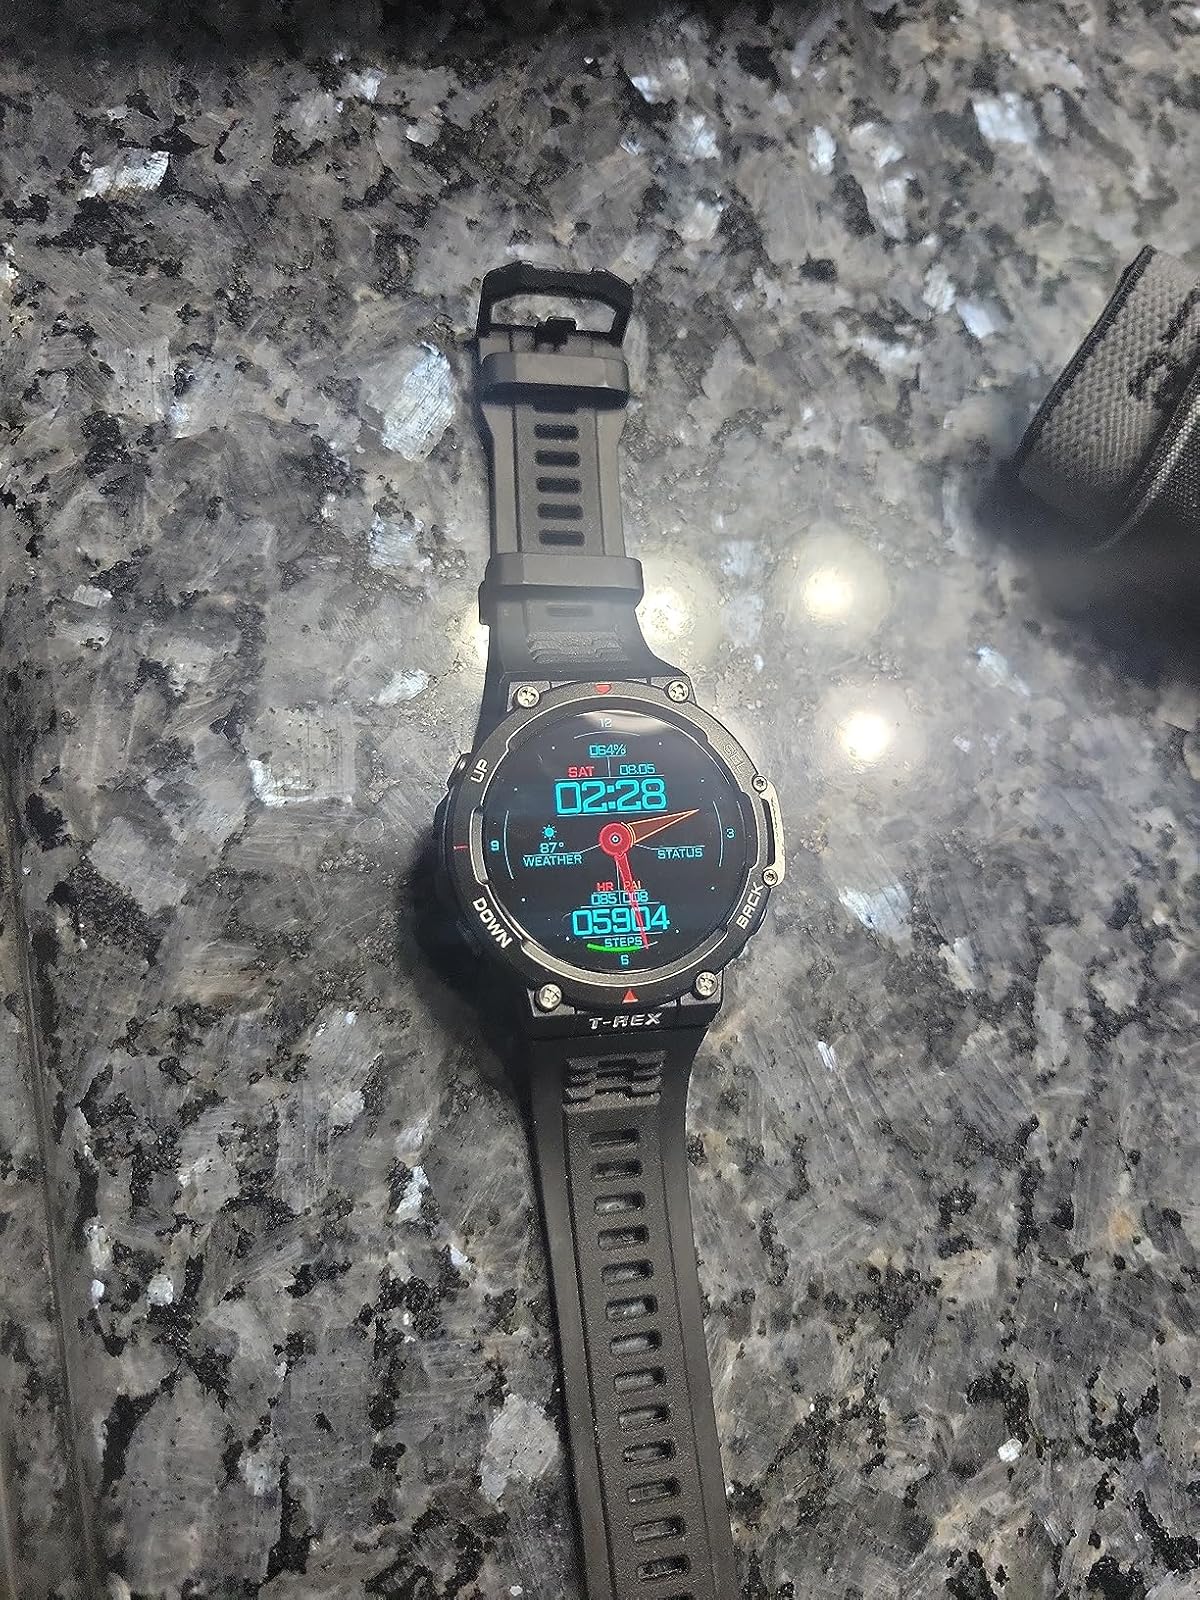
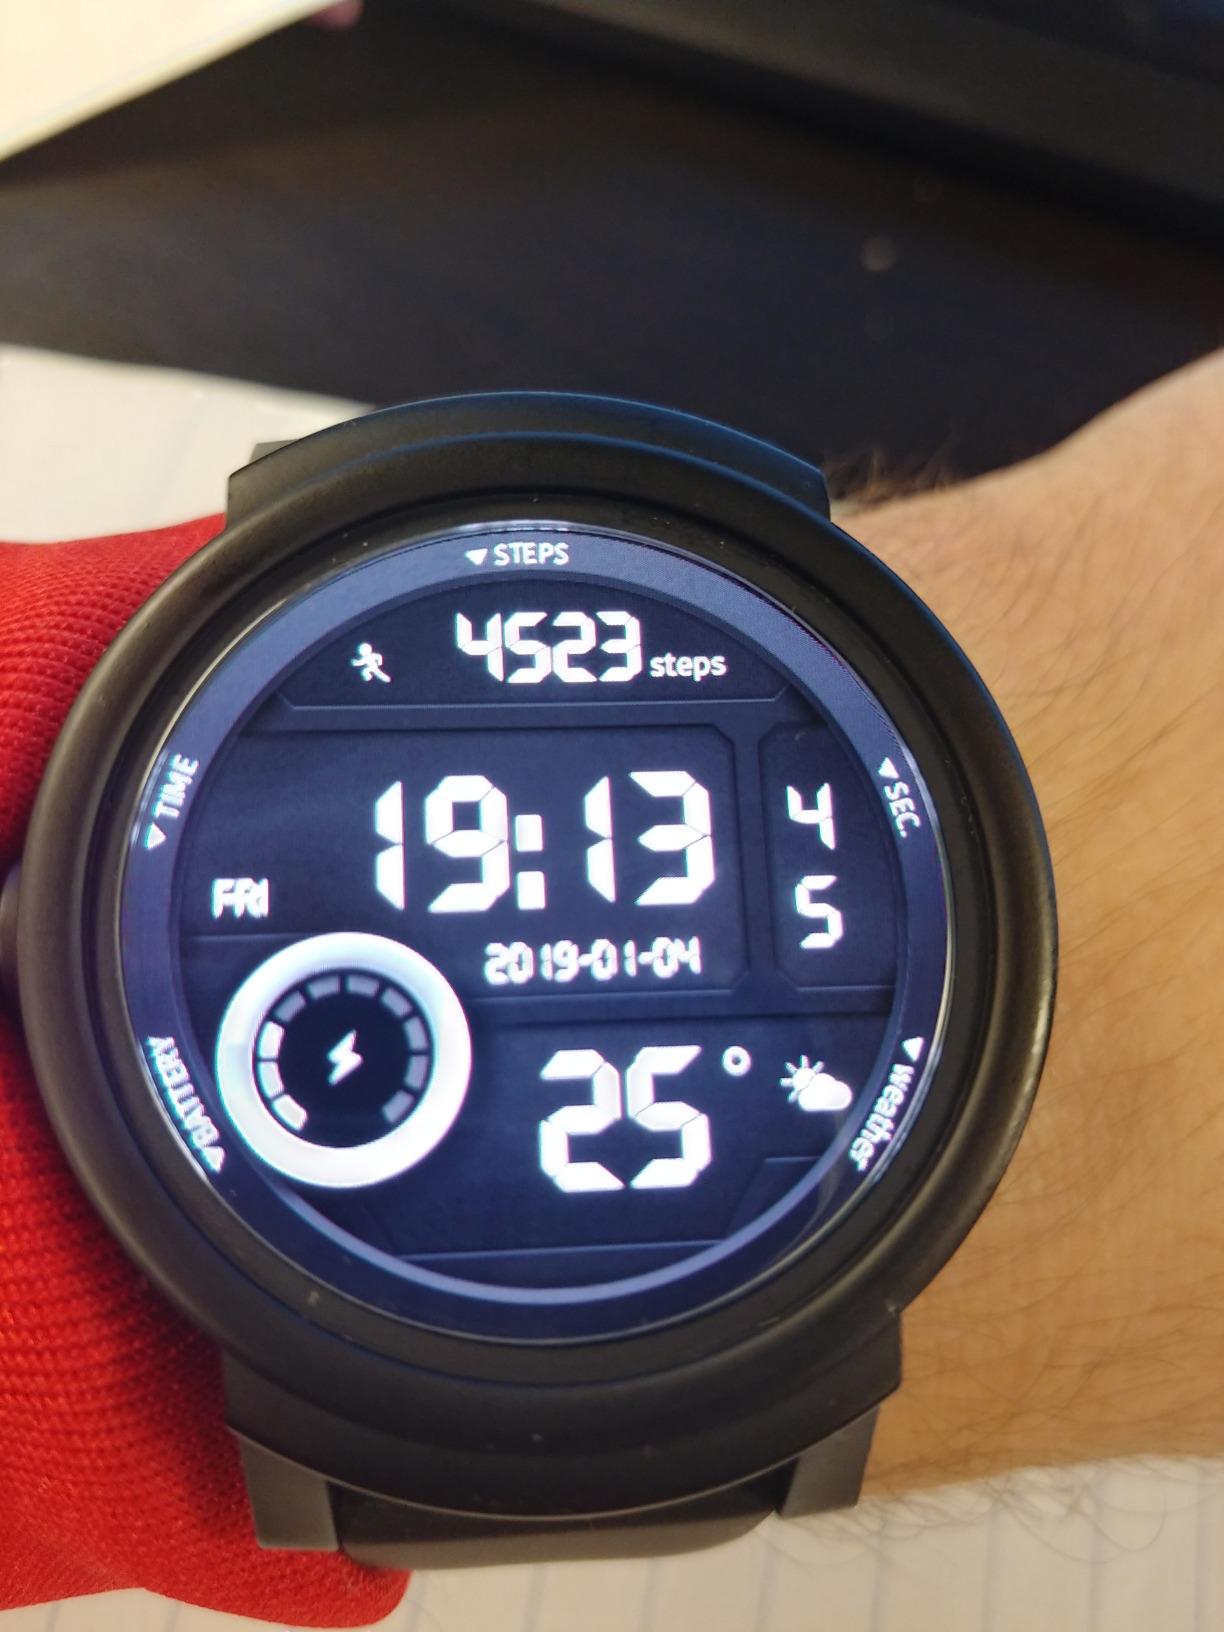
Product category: smartwatch
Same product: no